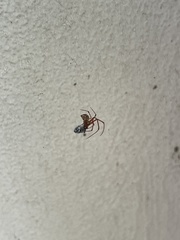
Species: Parasteatoda_tepidariorum